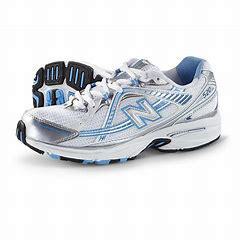
Brand: New
Model: Balance 520